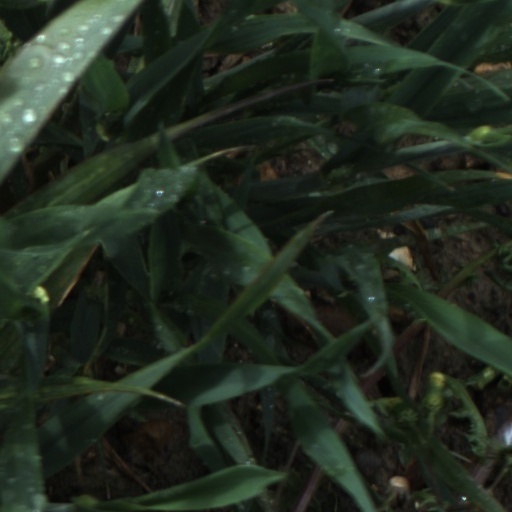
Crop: wheat